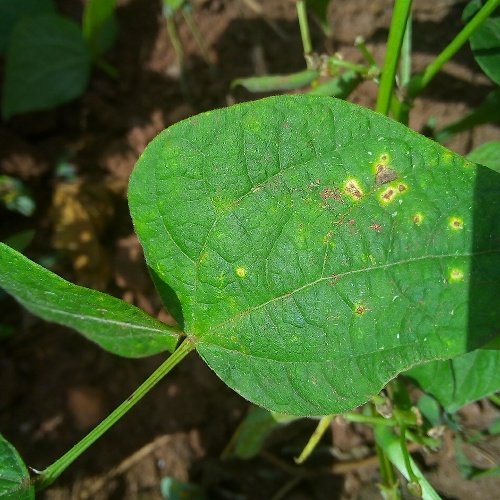
Leaf condition: bean_rust